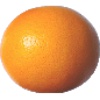
Label: pink_grapefruit